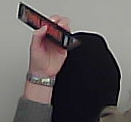
Product: toblerone_black